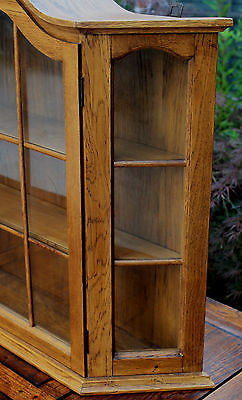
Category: cabinet